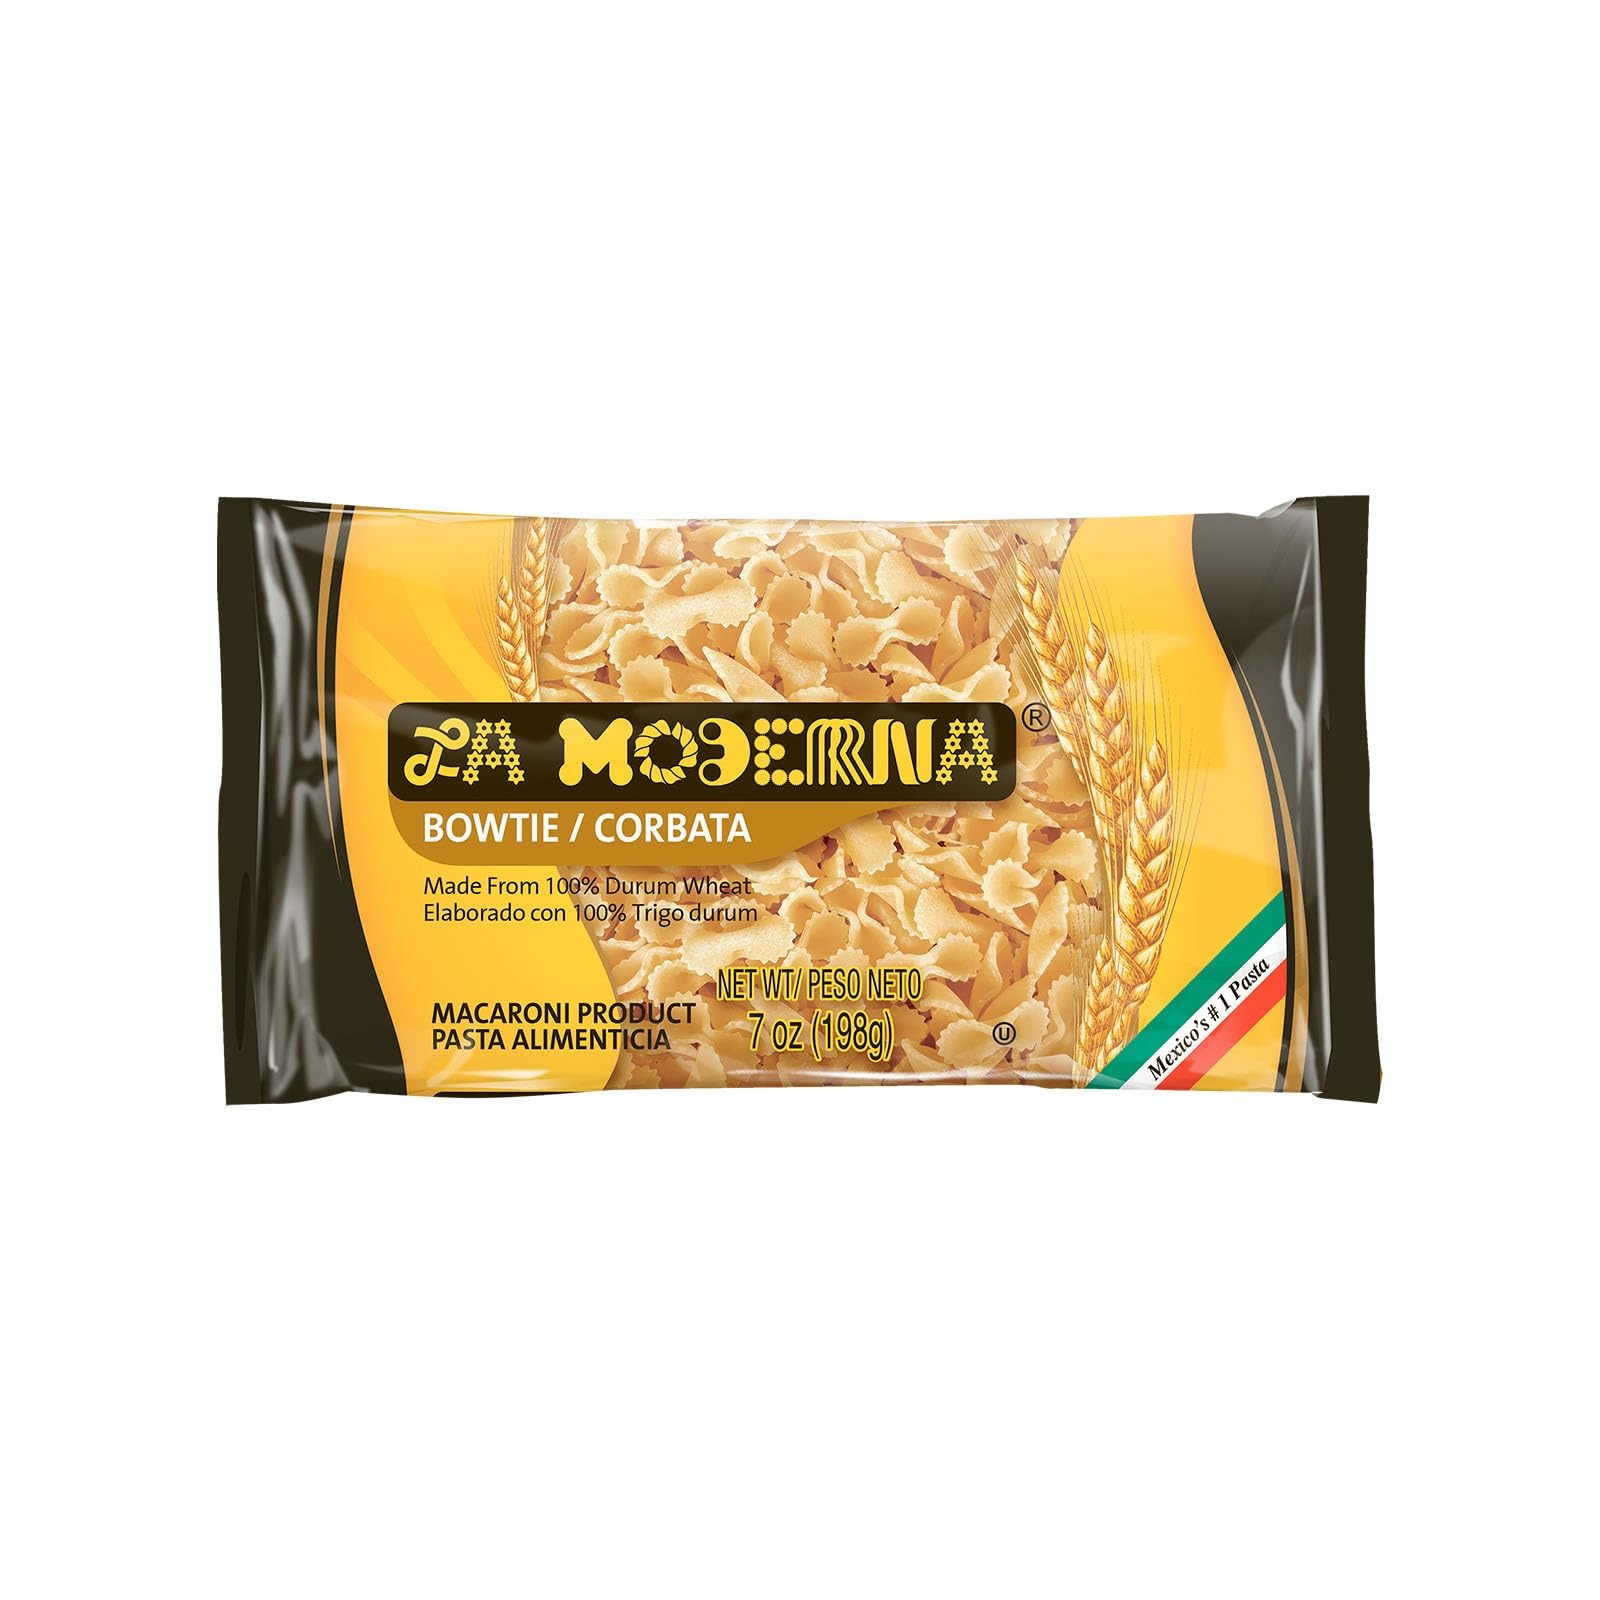
Item Name: LA MODERNA, Corbata, Pasta, Hecha con Sémola de Trigo Durum, Enriquecida con Vitaminas y Hierro, 7 oz
Bullet Point 1: BOW TIE PASTA. Revive la nostalgia de tu infancia con esta pasta, un clásico favorito de todas las generaciones. Ideal para preparar sopas, caldos o llevar al lunch, su divertida forma de corbata agrega un toque único a cada receta
Bullet Point 2: NUTRICIÓN COMPLETA. Fortificadas con vitaminas B1, B2 y B3, hierro, fibra y ácido fólico, nuestras pastas apoyan el buen funcionamiento del organismo. Elaboradas sin conservadores y con ingredientes non GMO, también cuentan con certificado kosher
Bullet Point 3: SÉMOLA DE TRIGO DURUM. La semolina proporciona una consistencia firme y al dente que no se pega ni se desintegra. Su alto contenido proteico favorece el desarrollo muscular y apoya el rendimiento óptimo del cerebro. Incluye gluten
Bullet Point 4: RÁPIDA Y FÁCIL. ¡Prepara una comida deliciosa en un instante! Hierve 2 litros de tu caldo favorito, agrega los noodles y cocina de 3 a 5 minutos. Así de simple, tendrás 4 porciones generosas, llenas de sabor y listas para compartir
Bullet Point 5: LA MODERNA. Desde 1920, somos sinónimo de tradición y sabor en los hogares. Con más de 600 productos mexicanos elaborados con trigo y otros cereales en diversas presentaciones, garantizamos la máxima versatilidad para crear una gran variedad de platillos
Value: 7.0
Unit: Ounce

Price: 5.74